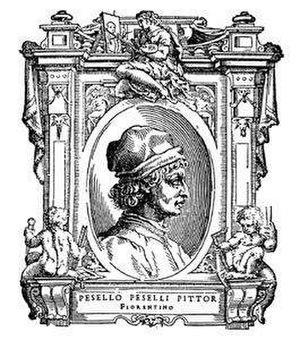
Francesco di Stefano dit Il Pesellino ou Francesco Peselli est un peintre miniaturiste de l'école florentine. C'est le fils de Stefano di Francesco et le petit-fils de Giuliano Pesello dit Pesello.
Francesco di Pesello ou simplement Pesello est le nom d'un peintre florentin qui aurait été actif à Florence entre 1390 et 1457 selon Giorgio Vasari qui semble avoir combiné les éléments appartenant aux vies de deux peintres que l'on distingue aujourd'hui comme étant Giuliano Pesello, et son gendre Stefano di Francesco.
Giuliano d'Arrigho ou Giuliano Pesello, dit Pesello, est un peintre florentin de la fin du XIVᵉ et du début du XVᵉ siècle.